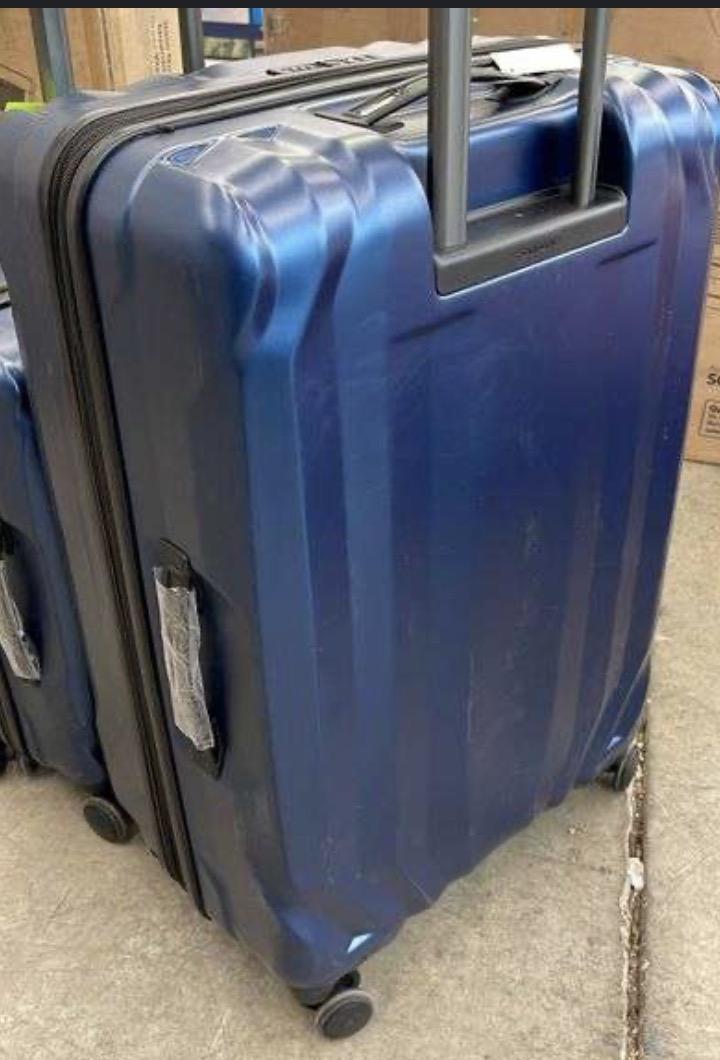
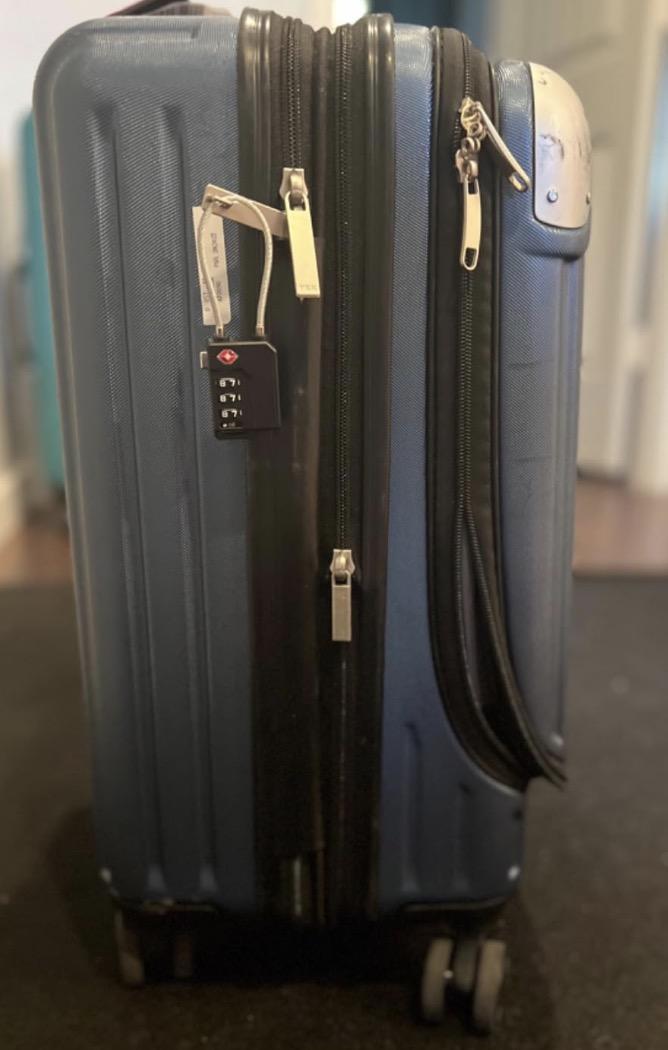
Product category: items_tea
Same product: no